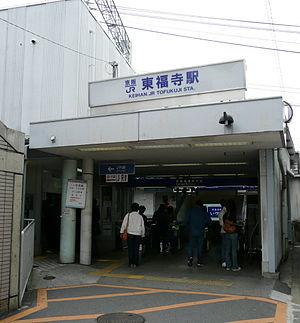
La gare de Tōfukuji est une gare ferroviaire située dans l'arrondissement de Higashiyama-ku de la ville de Kyoto. La gare est exploitée par la JR West ainsi que par la Keihan Electric Railway.